February 5–6, 2010 North American blizzard

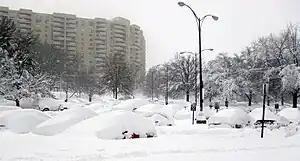
Cars covered by snow near the end of the blizzard, Pentagon City, Arlington, Virginia

South Jersey saw as much as 29" of snow; Vineland reported 19.8". In South Central Pennsylvania, the areas of Harrisburg, Lancaster and York reported receiving over 18" of snow.